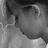
Emotion: sad